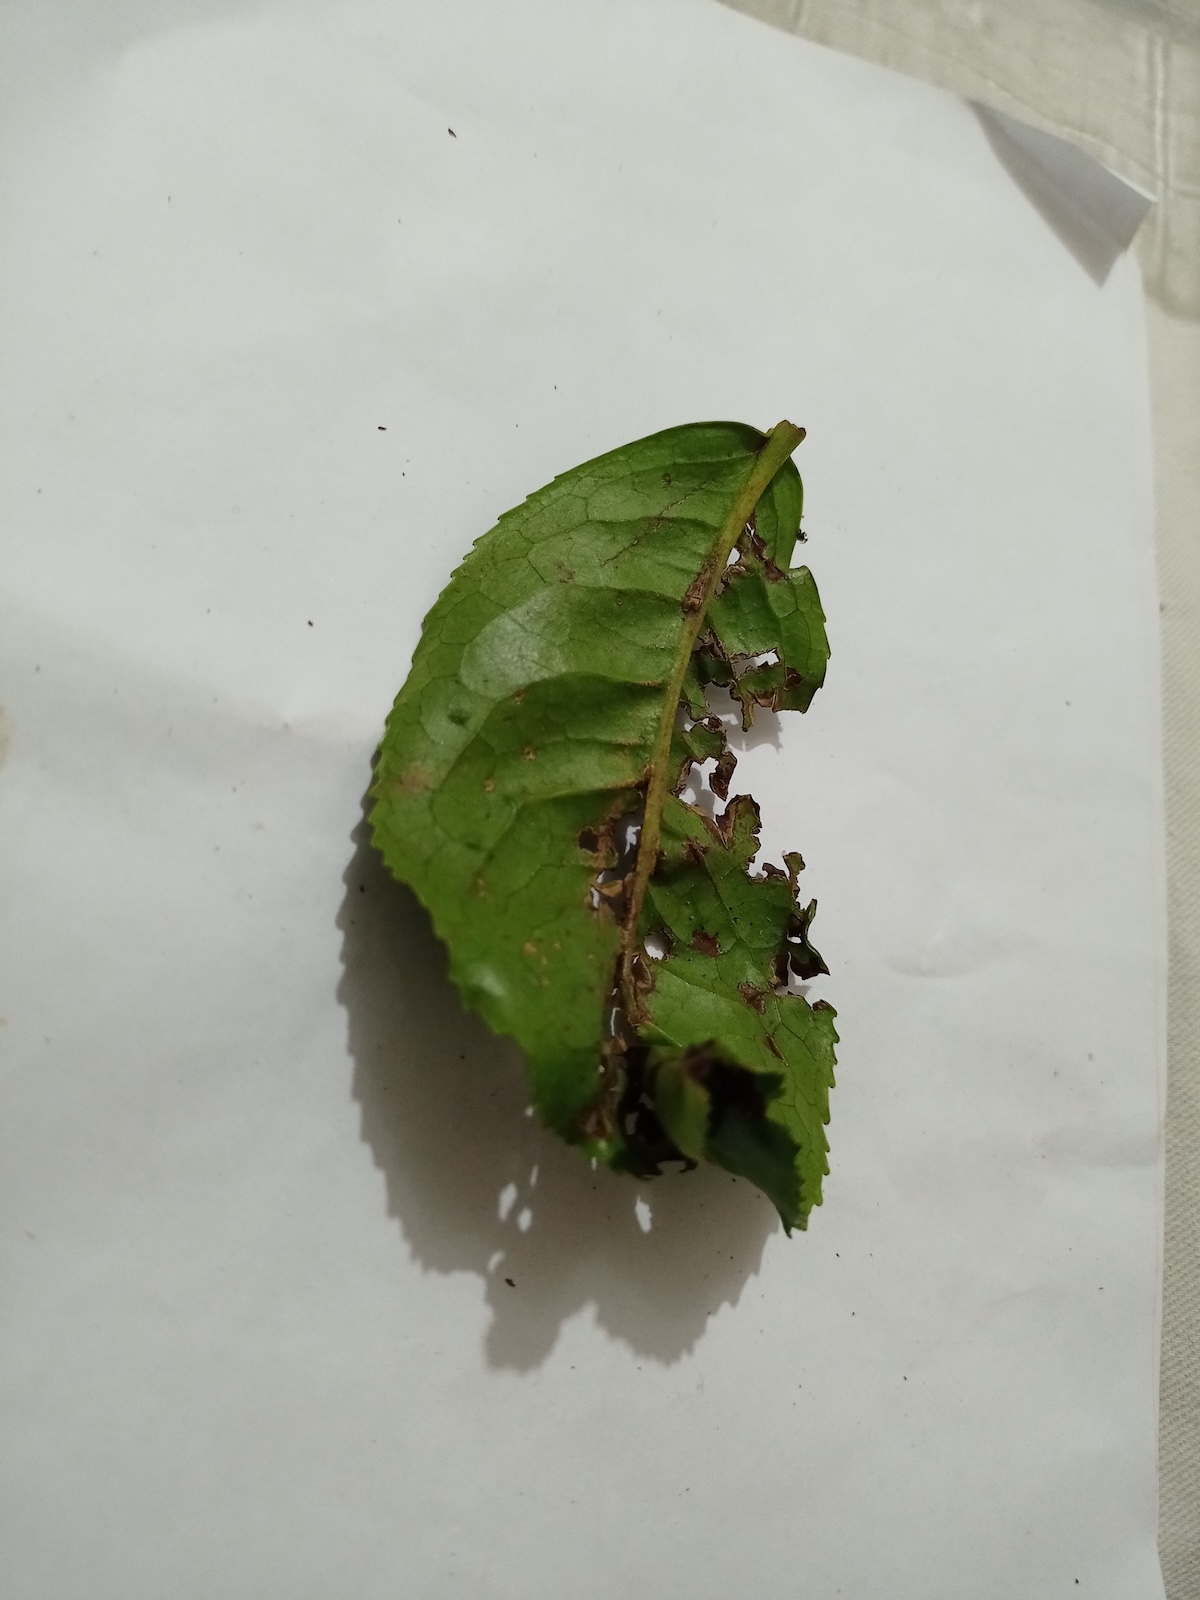
Label: Green mirid bug